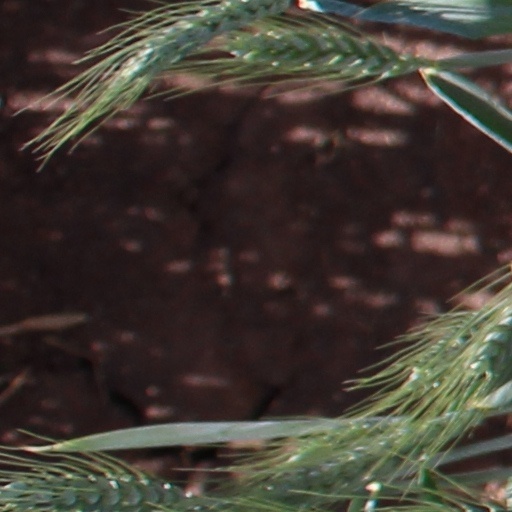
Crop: wheat